Jewish cuisine

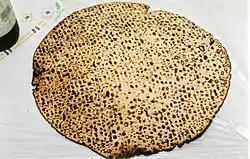
Handmade

Good food is an important part of the "mitzvah" of "oneg Shabbat" ("enjoying Shabbat"), hence much of Jewish cuisine revolves around Shabbat.